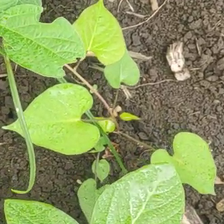
Weed species: Obscure_morning _glory(Ipomoea obscura)